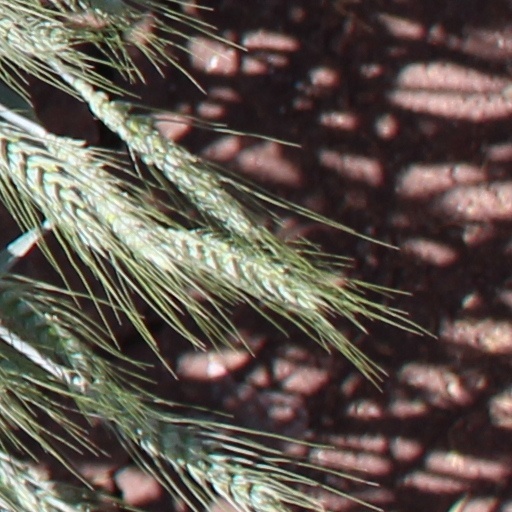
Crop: wheat